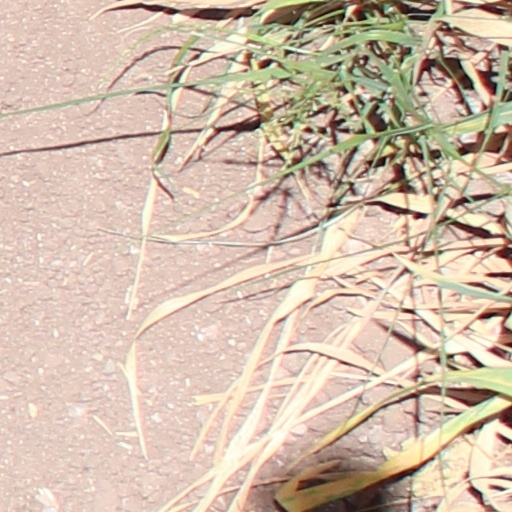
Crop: wheat